Regional Museum of Anthropology and History of Chiapas

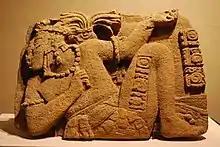
Stone depicting Palenque ruler Joy Chitam II in a captive's position on a relief from Tonalá, Chiapas.

Its permanent collection covers the history of the state and is divided into two halls: one for archeology and the other for history starting from the Spanish conquest . The exhibits are labeled in Spanish although many also have English labels as well. The archeology hall is dedicated to the state’s pre Hispanic history from the prehistoric to just before the arrival of the Spanish, focusing on the Zoque and Maya cultures native to the state. The items on display are divided into three periods of time. The first is the Preclassic, which begins with the establishment of agricultural settlements from between 2000 and 1000 BCE to about 300 BCE. This era is dominated by the Olmec expansion as well as the height of native cities such as Izapa and Chiapa de Corzo. The Classic Period (300 BCE to 900 CE) is distinguished by the rise of the Maya civilization, with some notable Zoque settlements. The Post Classic is marked by the fall of the great Mayan cities around 900 CE and extends to the arrival of the Spanish. In this area of Mesoamerica, the native peoples dispersed into small isolated communities without regional cohesion. In the latter part of this period, the Aztecs from the Mexican Plateau began to make incursions here, conquering the Central Valley and Soconusco regions. The pieces on display are accompanied by diagrams, maps and reproductions of pre Hispanic murals to give context.